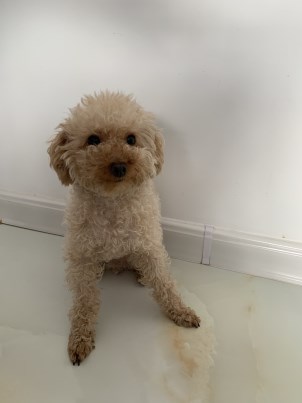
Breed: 7449-n000128-teddy